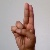
The image shows a hand gesture representing the letter 'U' in Indian Sign Language.